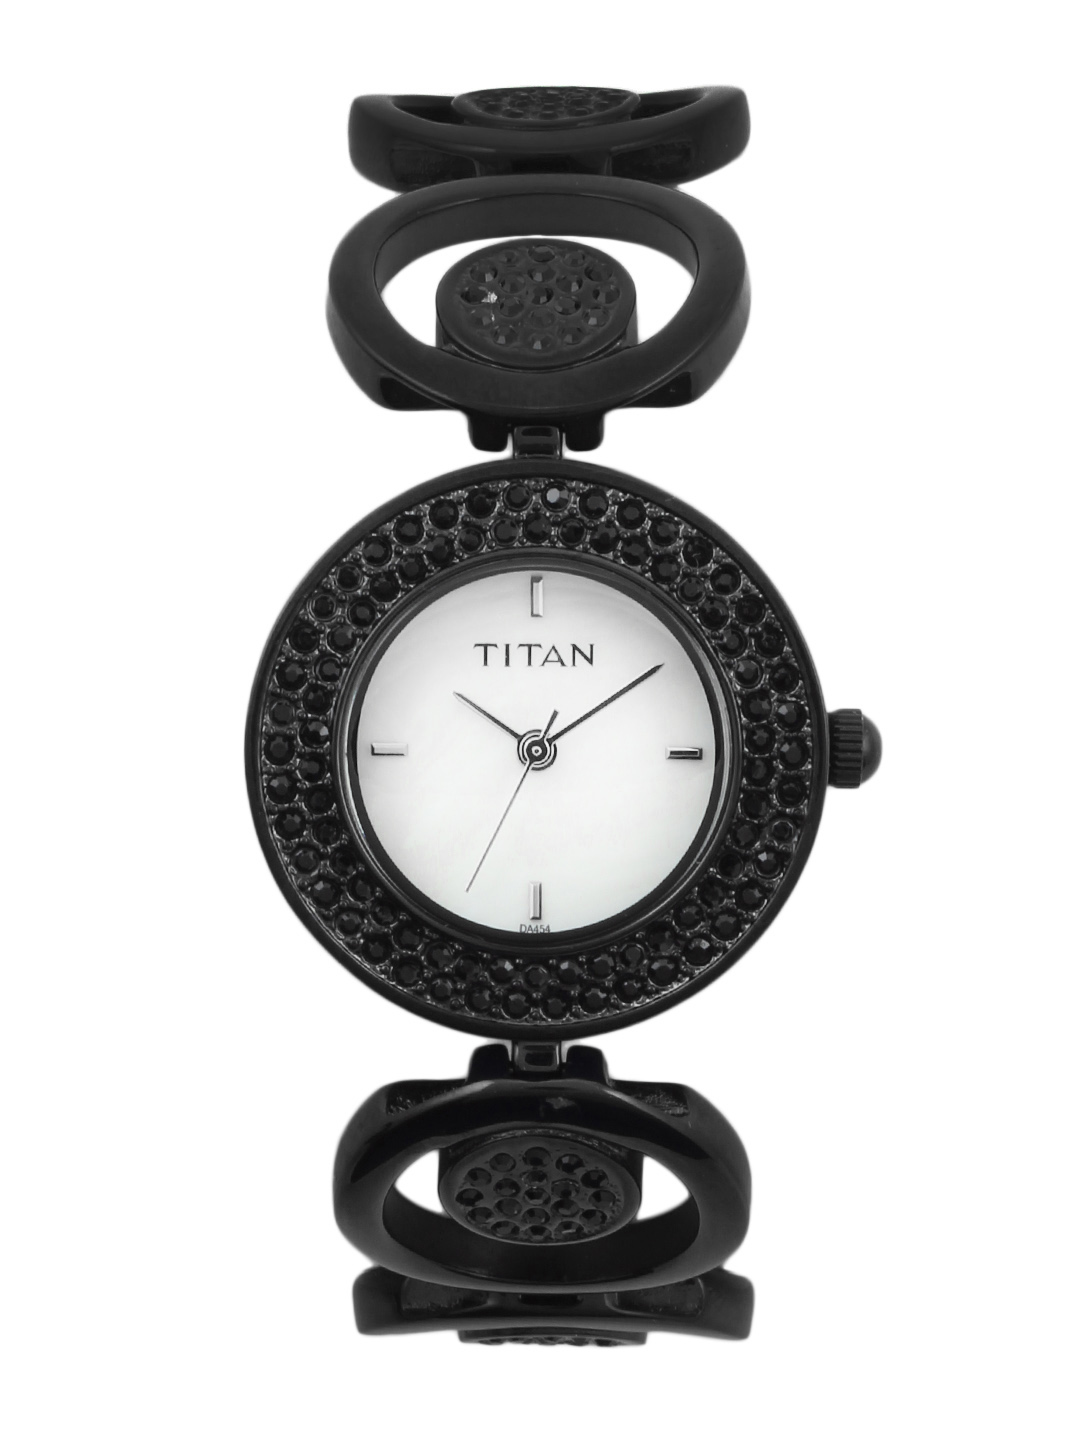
Titan Women Mother Of Pearl Watch
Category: Accessories / Watches / Watches
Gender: Women
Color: Black
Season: Winter 2016
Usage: Casual